State-integrated school

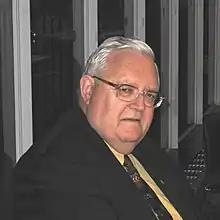
The Right Honourable Jonathan Hunt is credited with the idea of integrating private schools into the state school system

New Zealand's state education system was established in 1877. Prior to then, schools were run by church groups and other private groups. From 1852 until provinces were abolished in 1876, all schools were entitled to receive some financial assistance from provincial governments. Under the Education Act 1877, education became compulsory for all children between 7 and 13 years of age and gave all children between 5 and 15 years of age the entitlement to free and secular education in a state-run school. The secular-education requirement arose from a deadlock between secularist, Catholic, and Protestant MPs over how much and what type of religious influence (if any) should be included in state schools. Ultimately, MPs opted for the safest route by making state education secular. As a result, both Catholic and Protestant churches continued to organise and expand their own private school systems.